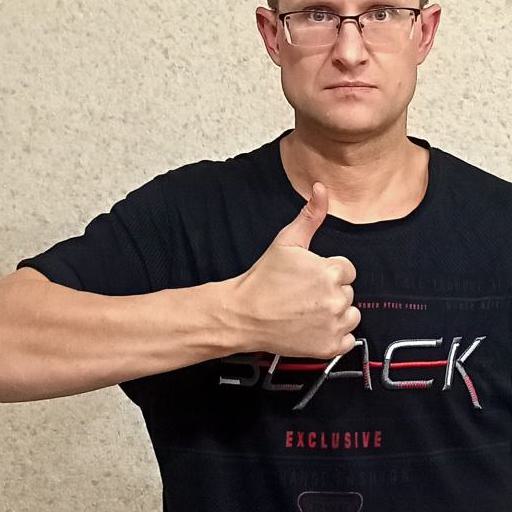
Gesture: like